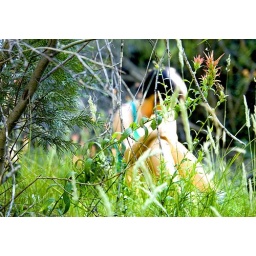
girl in field